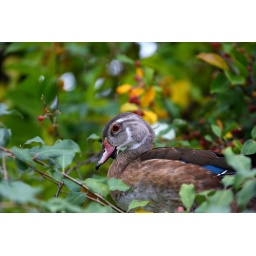
Wood duck in tree